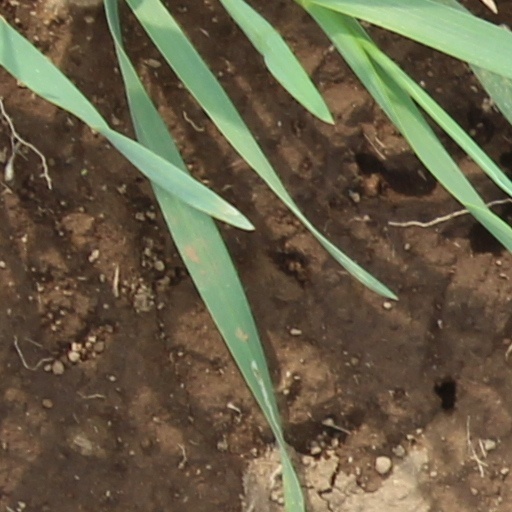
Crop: wheat